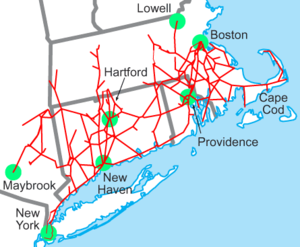
Le territoire qui forme aujourd'hui l'État du Connecticut fut colonisé par les Hollandais au début du XVIIᵉ siècle puis par les Anglais sur trois points entre les années 1630 et 1640.
Le New York, New Haven and Hartford Railroad était un chemin de fer américain de classe I qui opéra dans le nord-est du pays de 1872 à 1968. Couramment appelé le New Haven, il desservait le Connecticut, l'État de New York, Rhode Island, et le Massachusetts. Ses premières connexions incluaient Boston et New York.